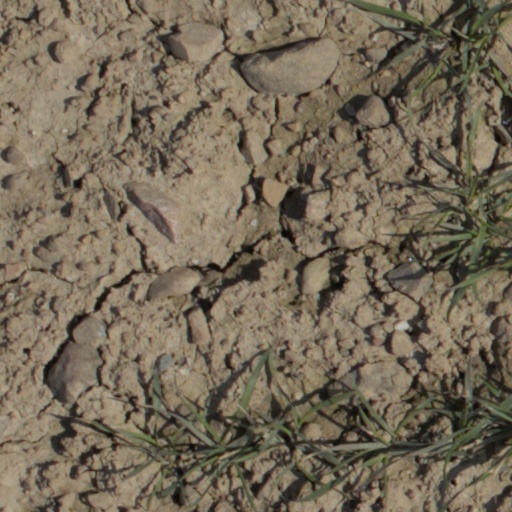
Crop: wheat